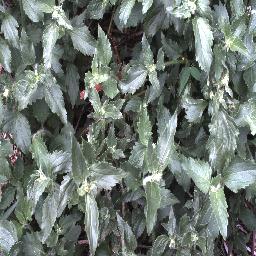
Label: siam_weed